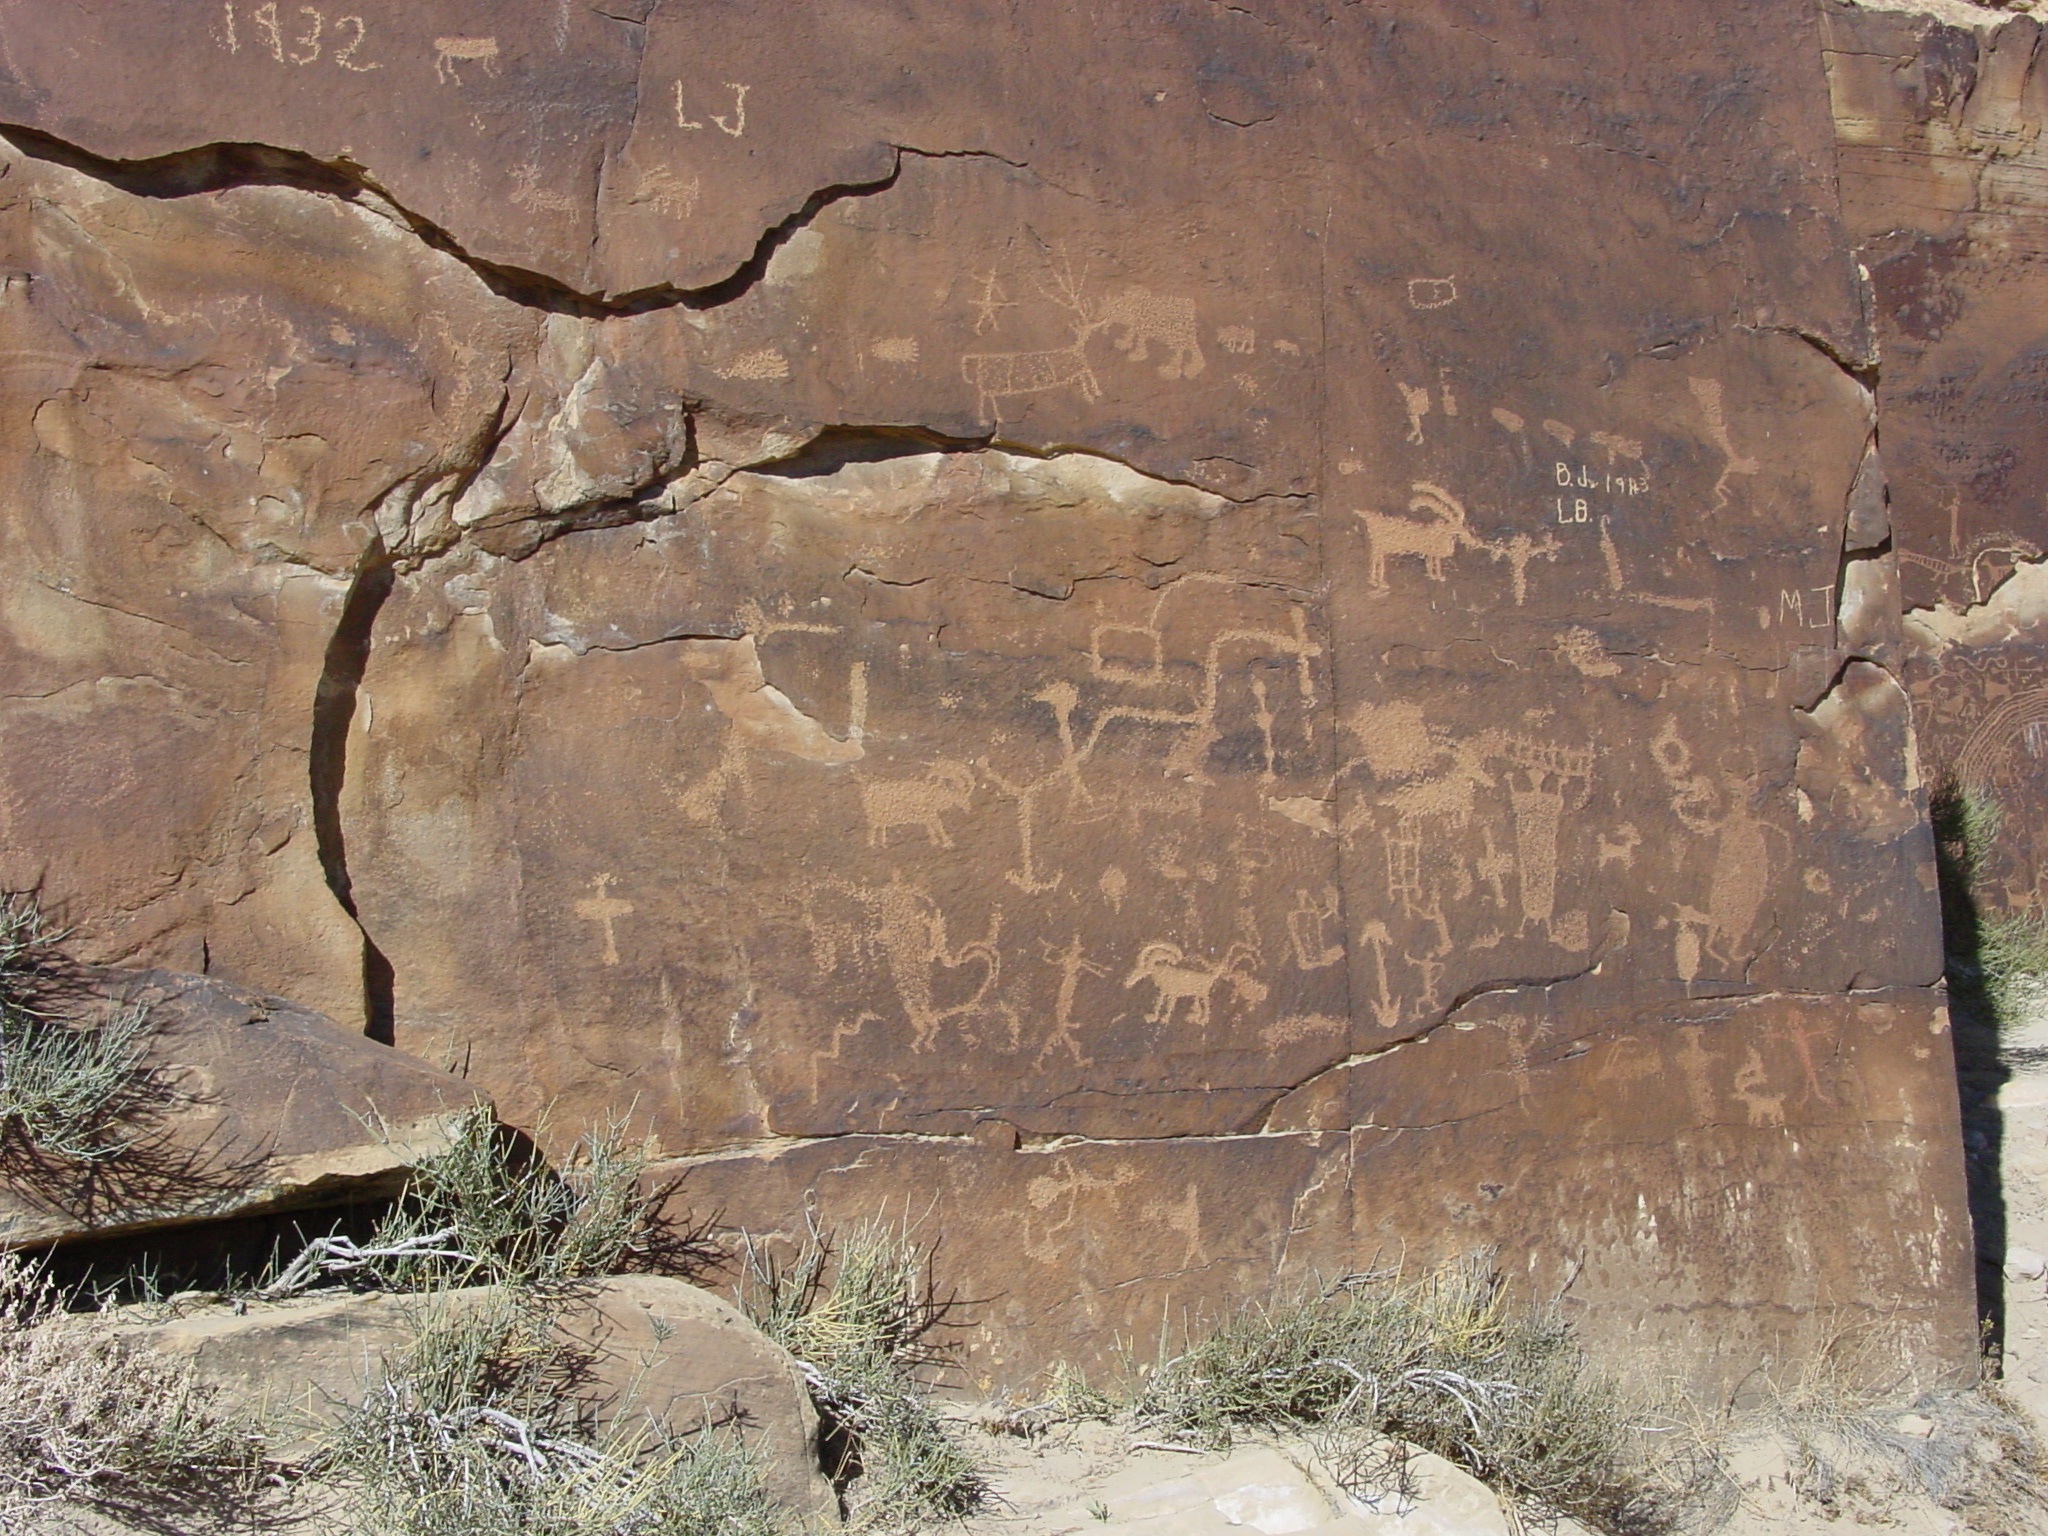
rock, desert, wall, formation, canyon, terrain, material, geology, ruins, utah, badlands, wadi, petroglyphs, landform, rock art, ancient history, nine mile canyon, carbon county